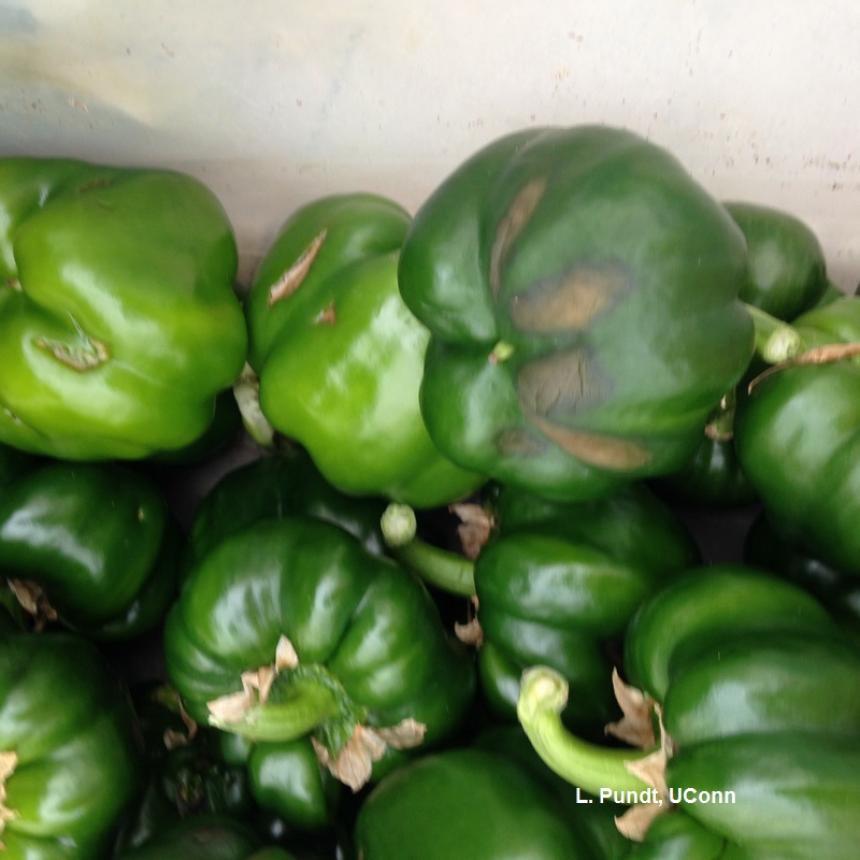
Plant: Bell pepper
Disease: bell pepper blossom end rot